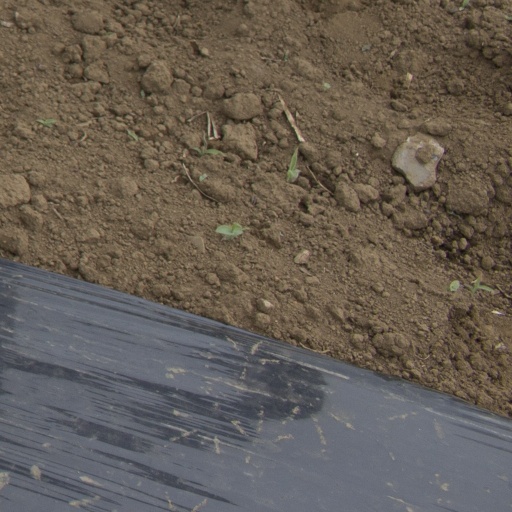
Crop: Jerusalem artichoke